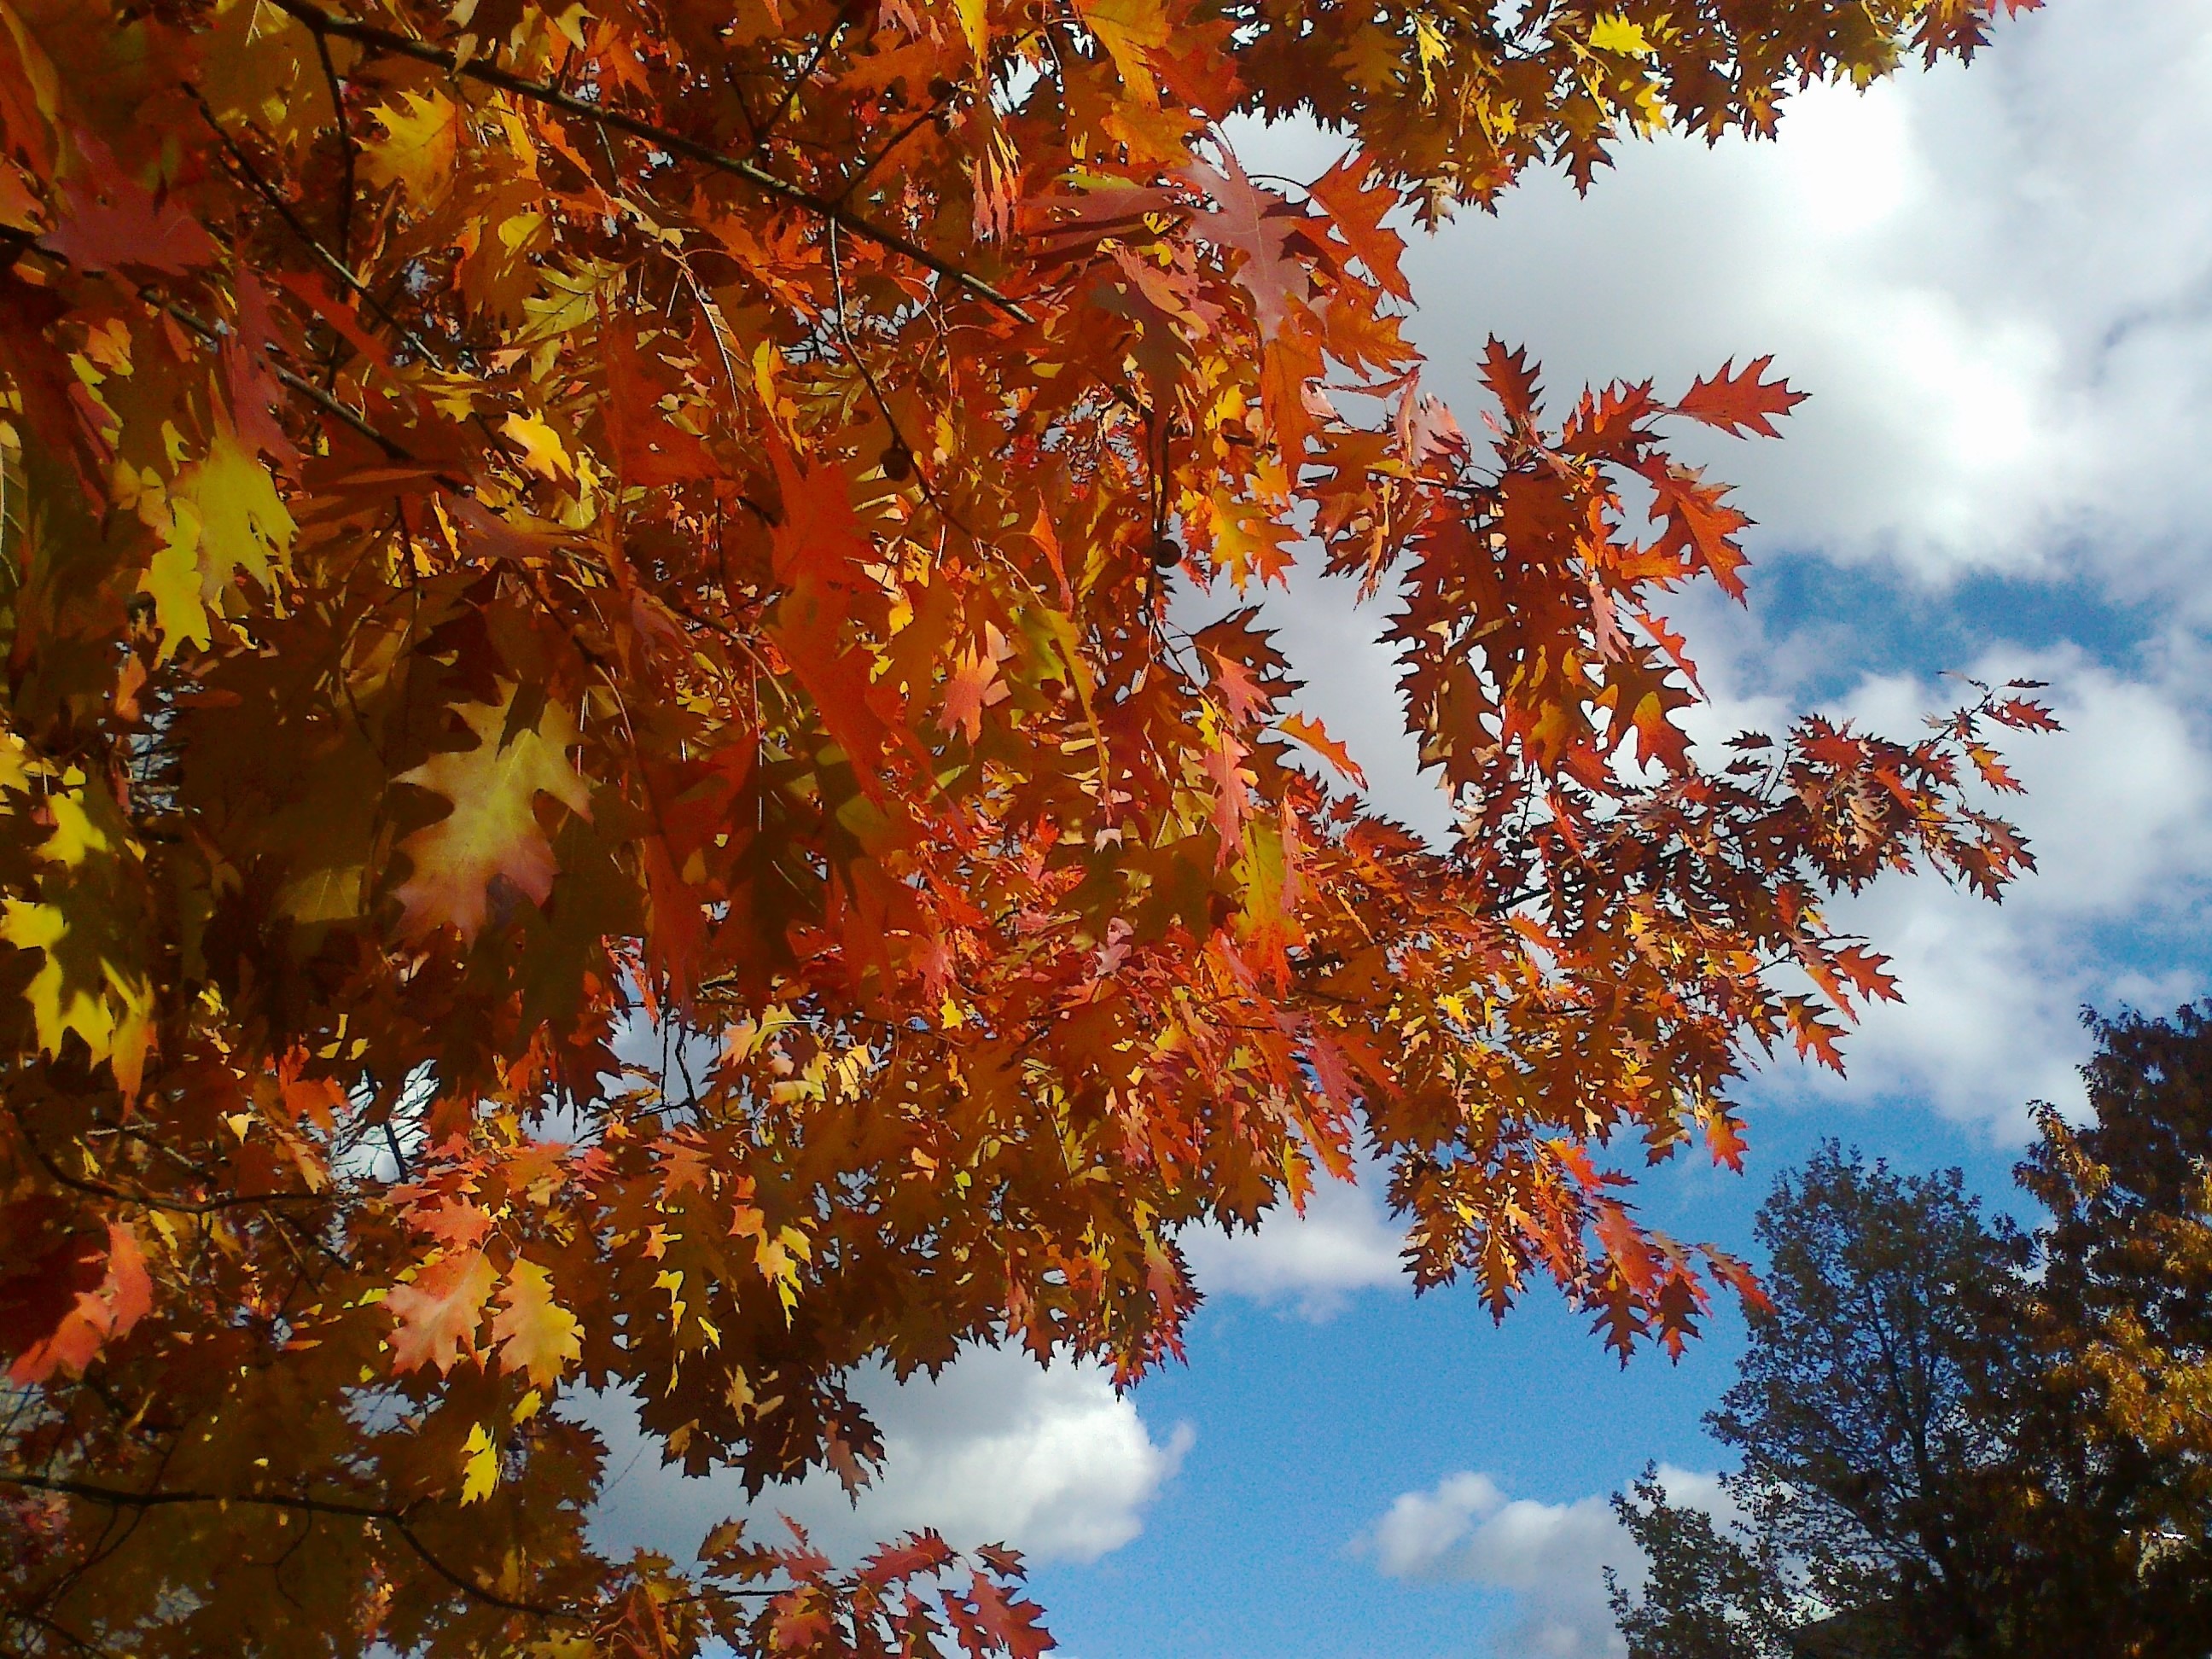
tree, branch, plant, sky, sunlight, leaf, red, autumn, colorful, season, maple tree, emerge, leaves, fall foliage, golden autumn, woody plant, land plant